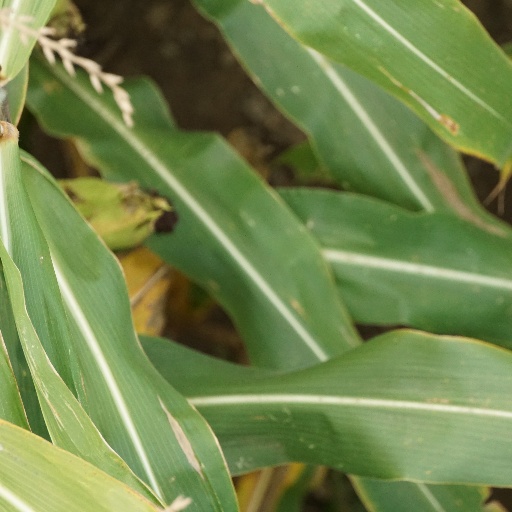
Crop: maize; corn